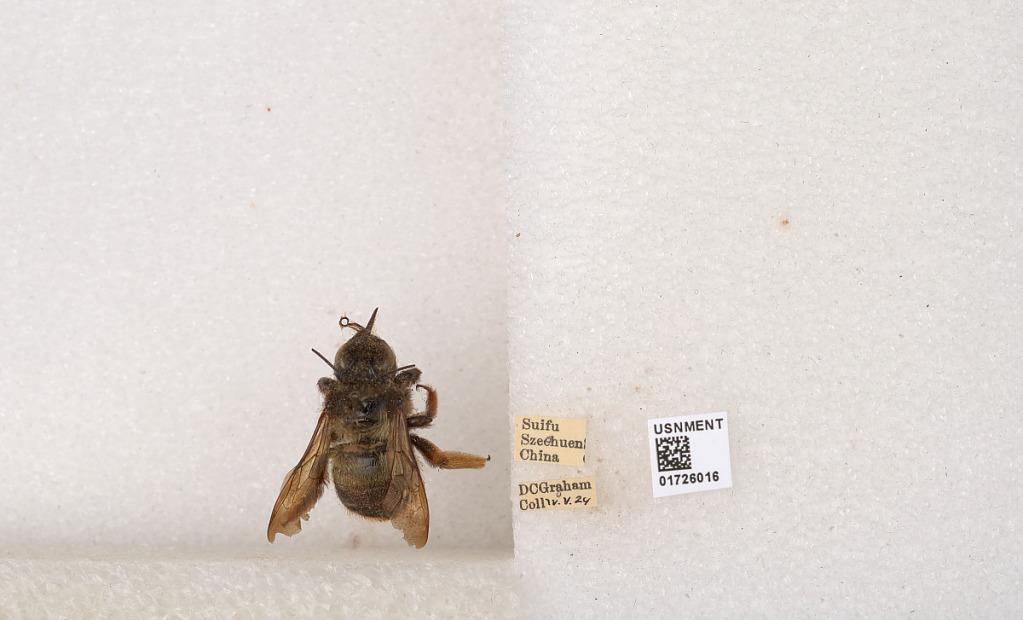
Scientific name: Xylocopa (Mesotrichia) latipes (Drury)
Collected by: D. Graham
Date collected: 1924-5-4
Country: China
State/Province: Sichuan
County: Ybin Shi
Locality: Suifu